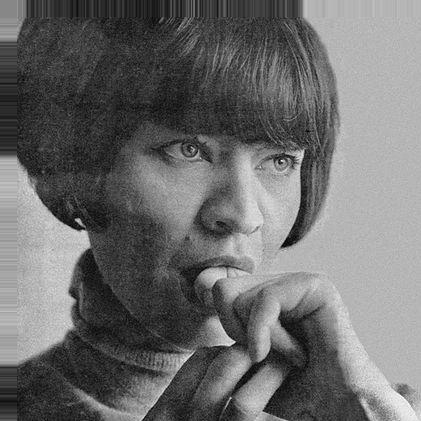
Age: 29